Olivier Mantei

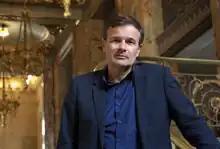

Olivier Mantei (born 24 February 1965, in Nantes) is a contemporary French director of theatre and opera stages. Since 2015, he has been director of the Opéra-Comique in Paris.